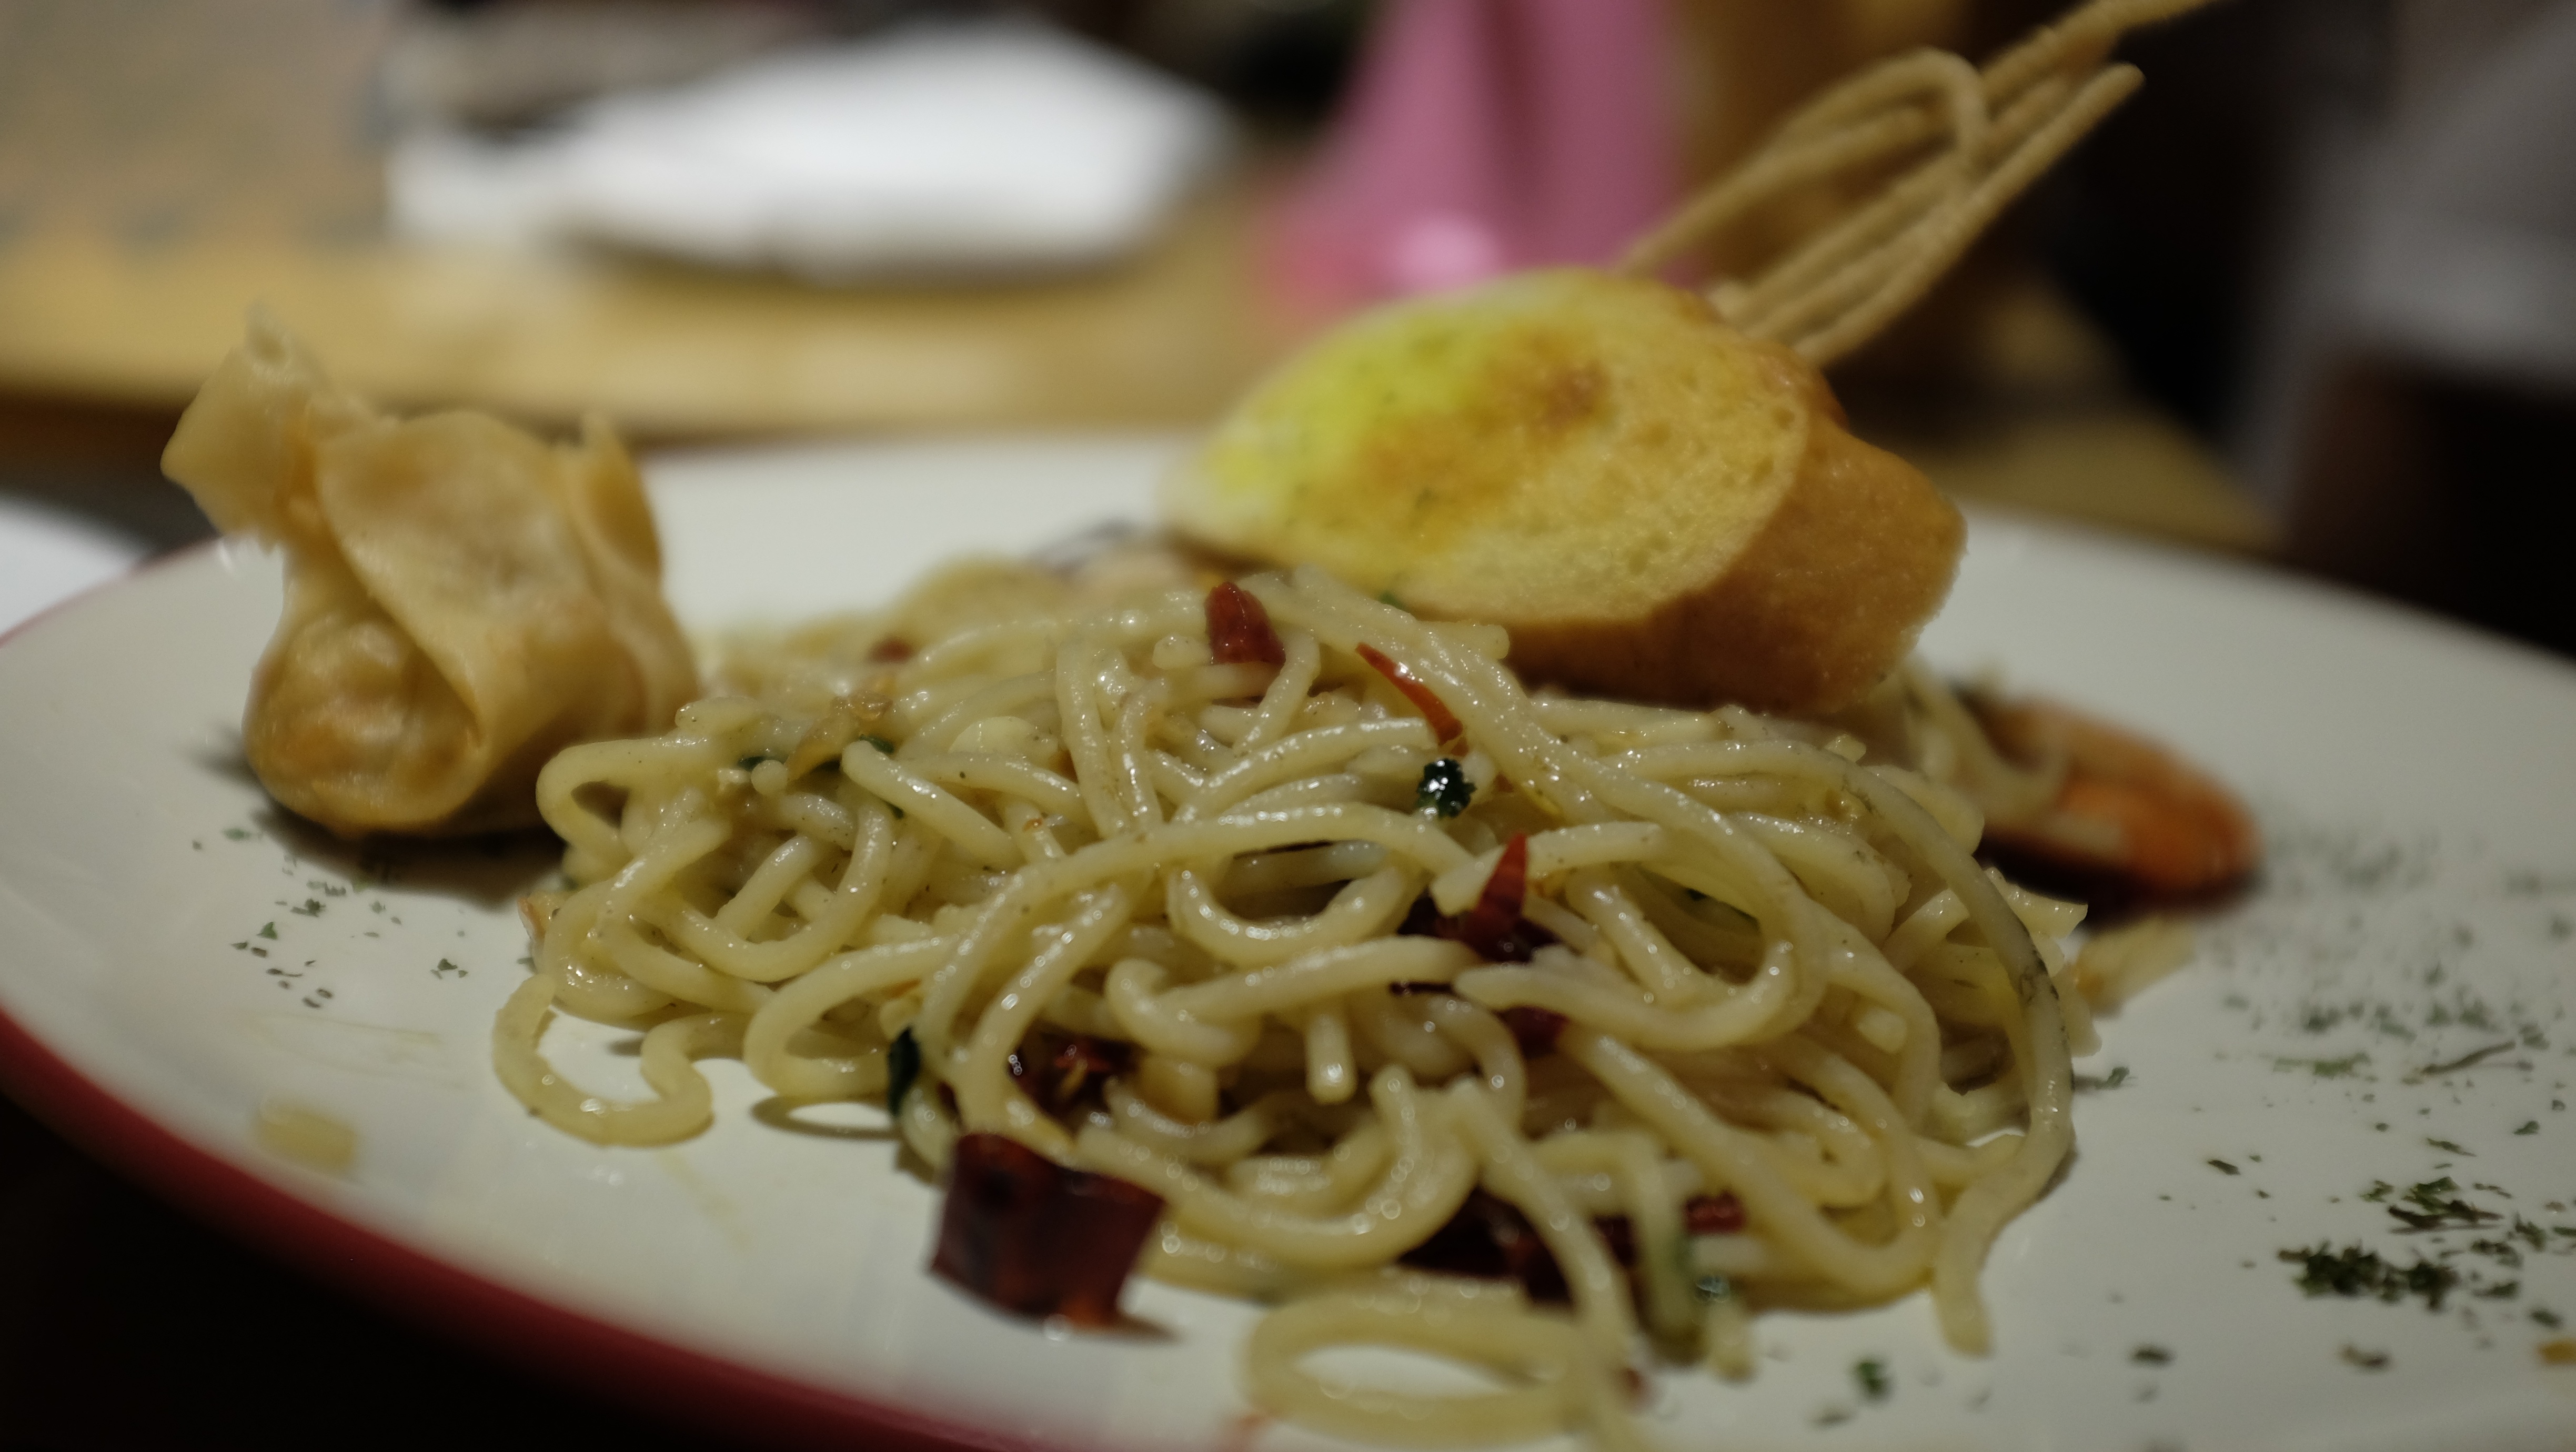
dish, meal, food, healthy, lunch, cuisine, delicious, pasta, noodle, asian food, dinner, spaghetti, italian, italian food, chinese food, carbonara